Foreign policy of the Joe Biden administration

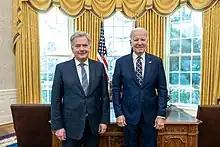
Biden and Finnish President Sauli Niinistö, March 2023

President Biden has received substantial criticism due to his administration's open support for Peruvian President Dina Boluarte, whose government has widely been described as authoritarian.